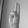
ASL letter: U